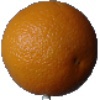
Label: orange